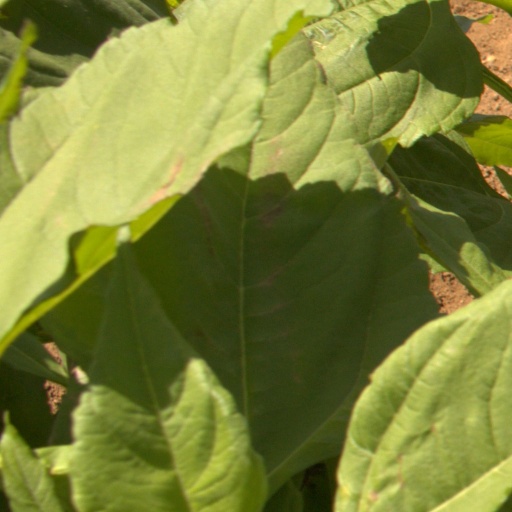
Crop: Jerusalem artichoke